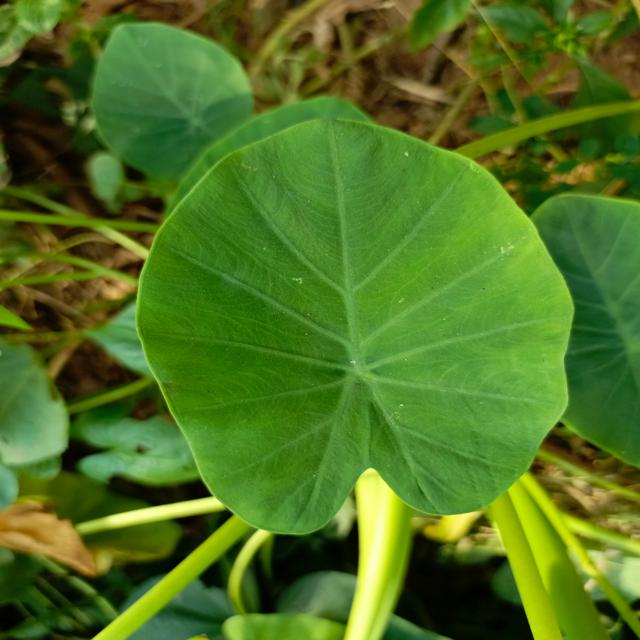
Label: Healthy